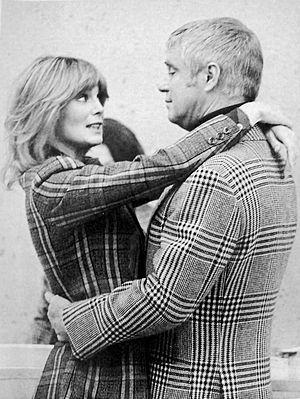
Banacek est une série télévisée américaine en 17 épisodes de 70 minutes diffusée entre le 20 mars 1972 et le 12 mars 1974 sur le réseau NBC. En France diffusée à partir du 4 janvier 1974 sur la première chaîne de l'ORTF.